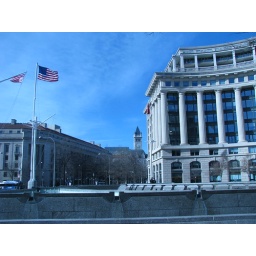
navy memorial and old post office tower in penn ave dc